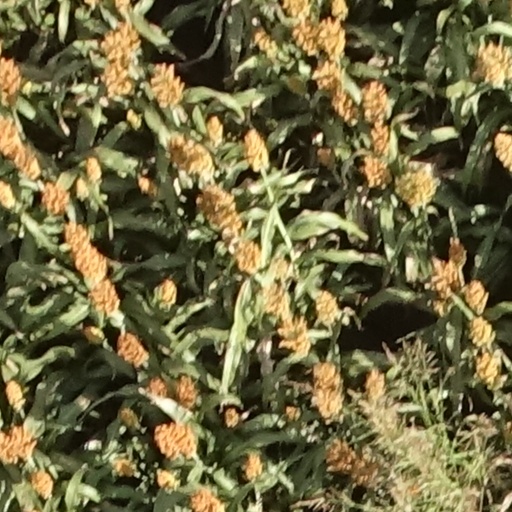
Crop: sorghum